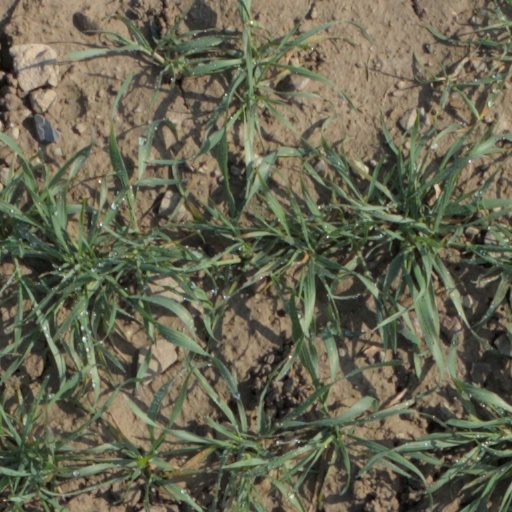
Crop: wheat